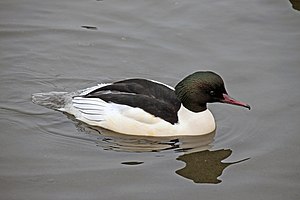
Stor skallesluger
Han
Han
Stor skallesluger er en omkring 66 centimeter stor fugl, der tilhører familien af egentlige andefugle. Den yngler i søer og floder i skovområder af Europa, det nordlige og centrale Asien samt Nordamerika.